Battle of Saint-Dizier

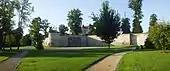
Castle of Saint-Dizier

From the Allied point-of-view, despite its unfavourable outcome, the battle was ultimately a success, resulting in an error by Napoleon that delayed and distracted him for three days. During this distraction his capital, Paris, was in imminent danger. Napoleon was convinced that Schwarzenberg's whole army was on his tracks, and Wintzingerode had taken care to strengthen this surmise by hiring rooms at Saint-Dizier for the Emperor of Russia and for the King of Prussia, and by giving out that his cavalry was merely the advance guard of the main army.